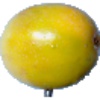
Label: Maracuja 1